Jahar Dasgupta

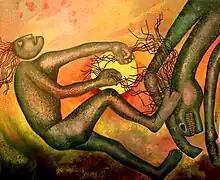
Confrontation

During this era, Jahar mainly focused on nature, animals, and women. The drawings were mostly done in monochrome dry pastel. The canvases in acrylic focused on aspects of beauty, revealing the nature of rural Bengal and transforming the natural into the supernatural.